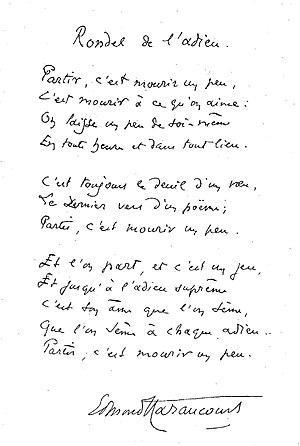
Le Rondel de l'adieu par Edmond Haraucourt, paru pour la première fois dans Seul, roman en vers, en 1890.
Edmond Marie Félix Haraucourt, né à Bourmont le 18 octobre 1856 et mort à Paris 4ᵉ le 17 novembre 1941, est un poète et romancier français, également compositeur, parolier, journaliste, auteur dramatique et conservateur de musée.